Ana Tiscornia

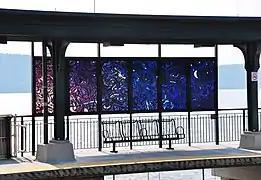
"Untitled with Sky" (six stained glass windows and twelve seats covered in mosaic tiles) by Liliana Porter and Ana Tiscornia using Willet Hauser Architectural Glass. At the Scarborough station in Briarcliff Manor, New York.

Ana Tiscornia works in a variety of media, including painting, sculpting, collage, photography, printmaking, and installation. Employing traditional materials and everyday objects, she explores Uruguay's complicated political history, emigration, urban spatiality, and identity.